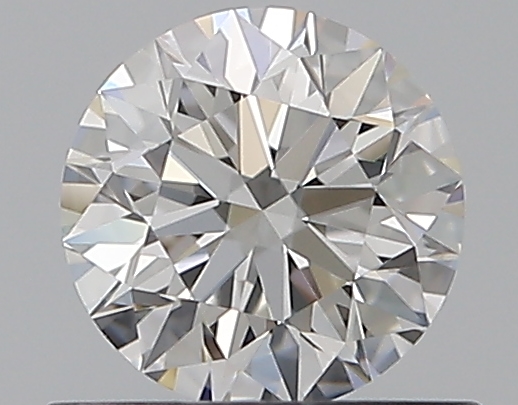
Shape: round
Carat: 0.5
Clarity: VVS2
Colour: F
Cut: EX
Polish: EX
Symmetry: EX
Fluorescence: N
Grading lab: GIA
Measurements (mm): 5.08 x 5.1 x 3.17